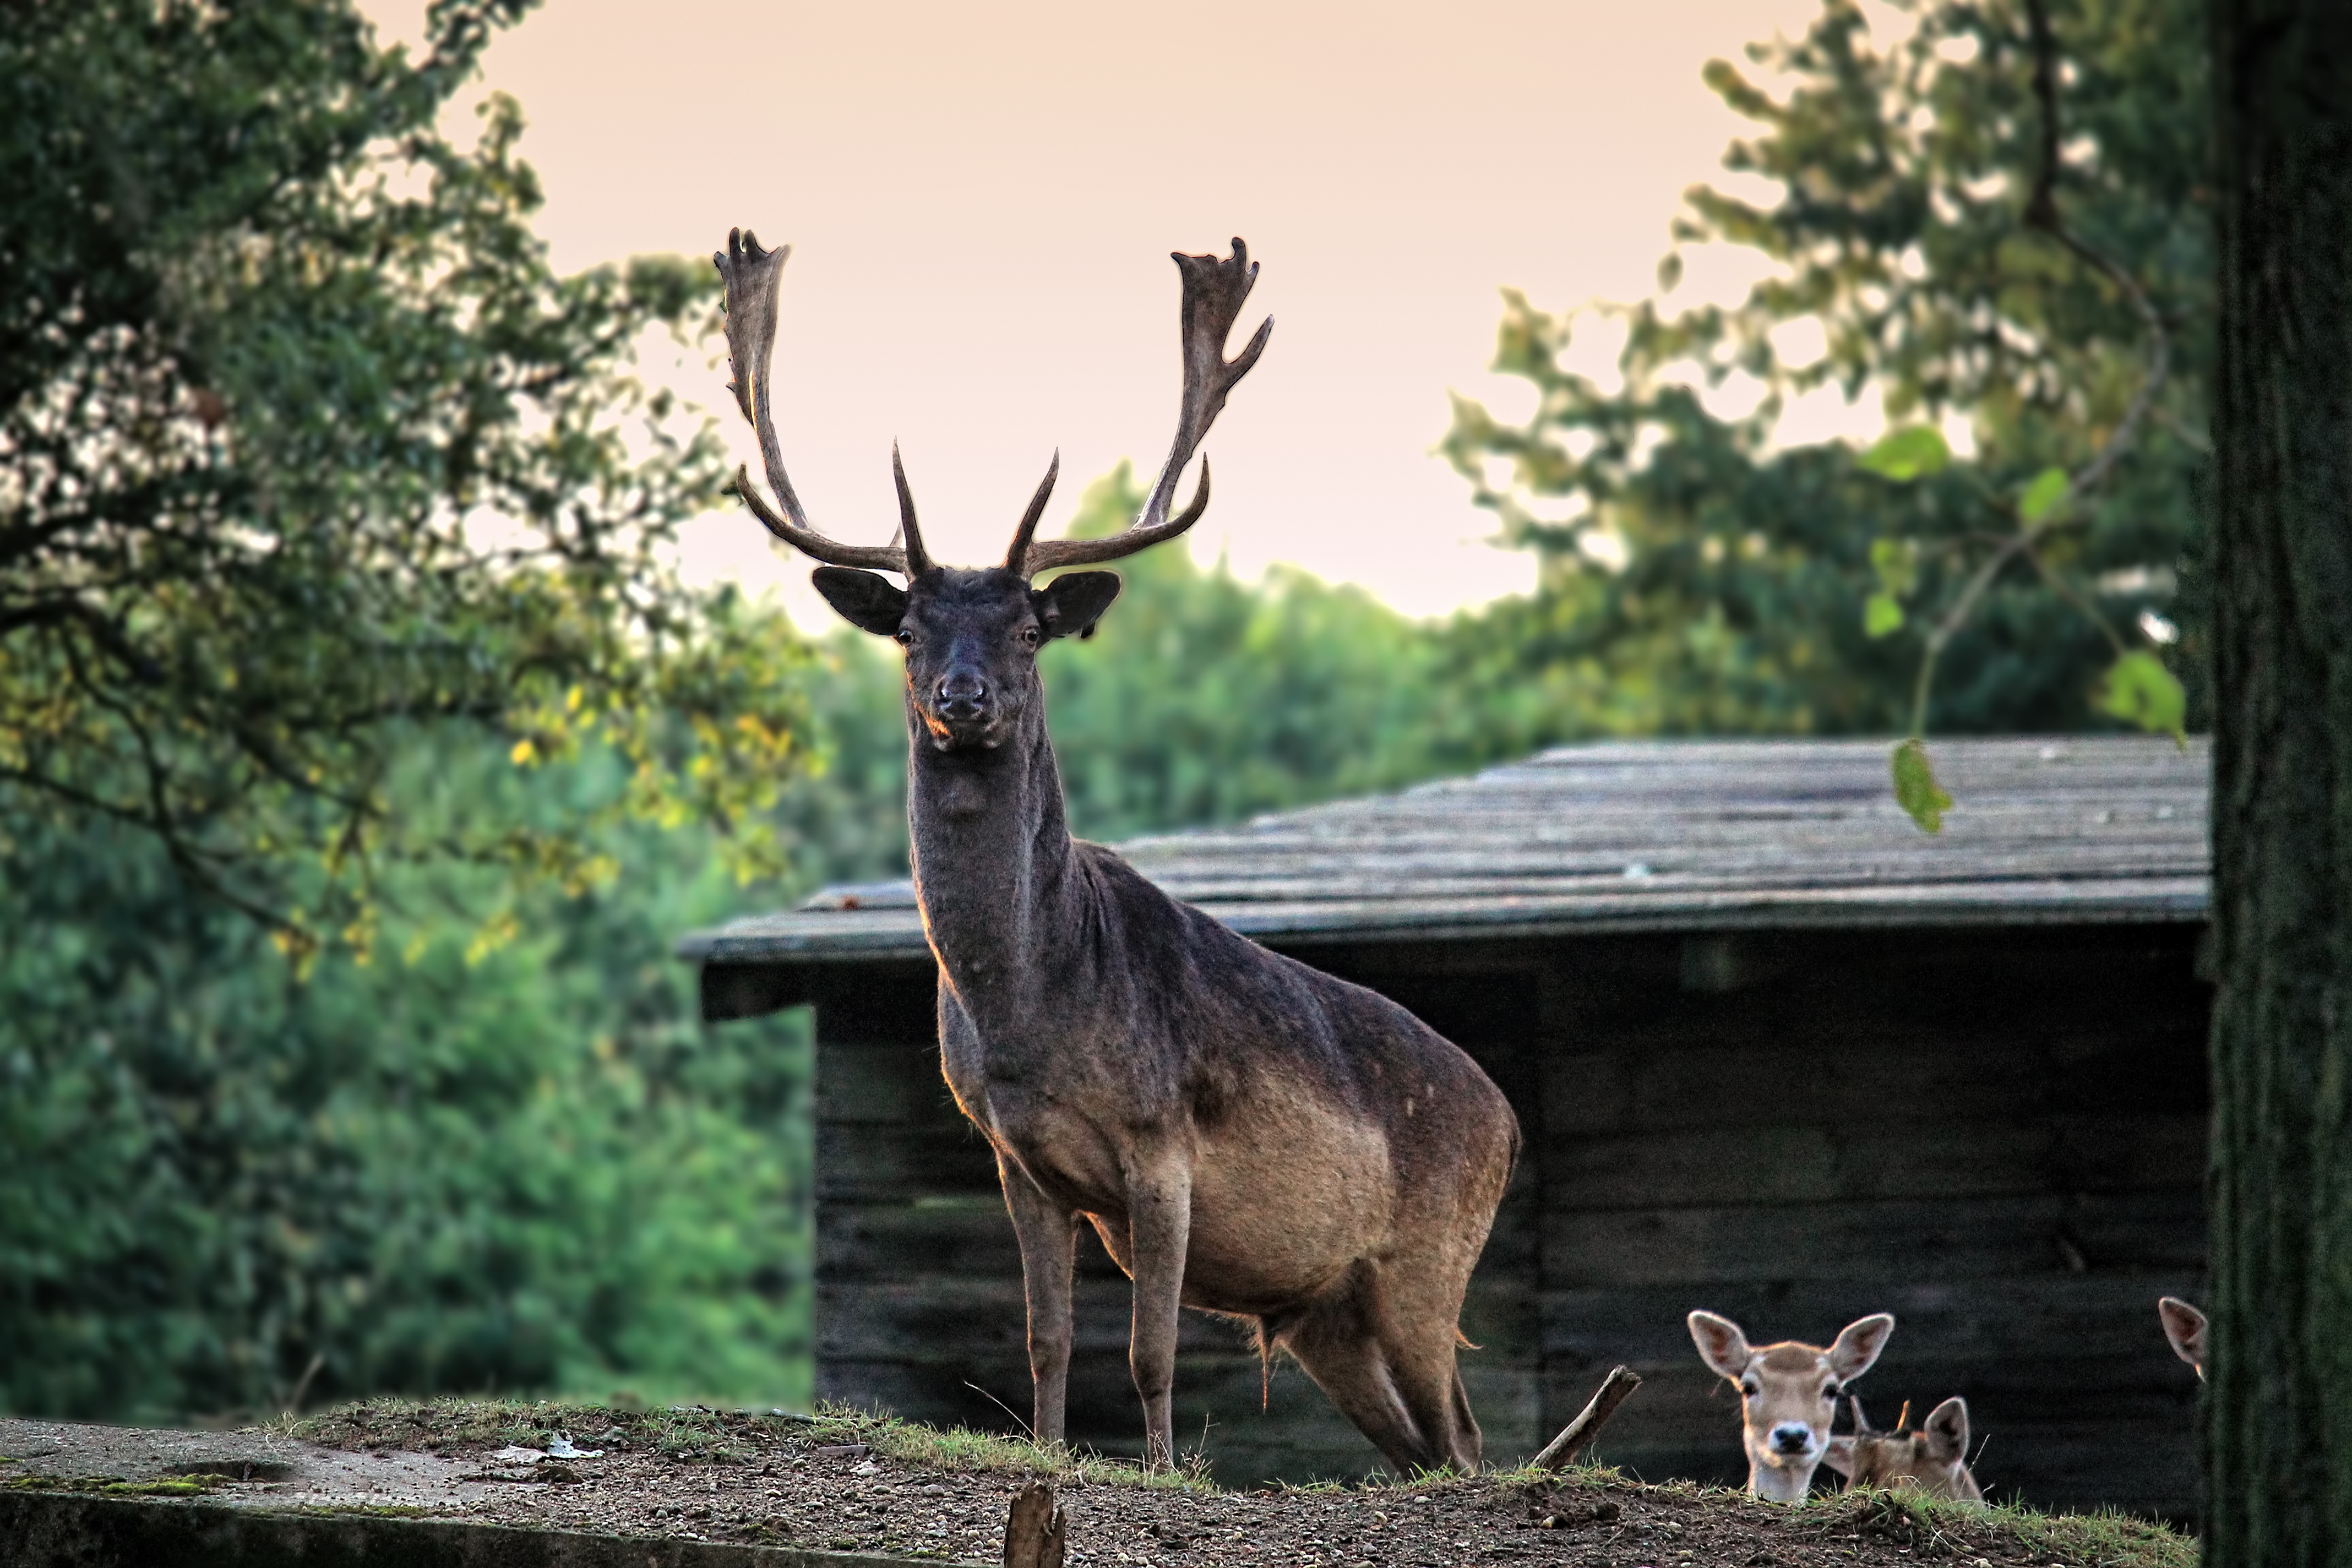
landscape, nature, forest, sunrise, wildlife, deer, zoo, mammal, fauna, log cabin, mood, hirsch, fallow deer, morgenstimmung, elk, white tailed deer